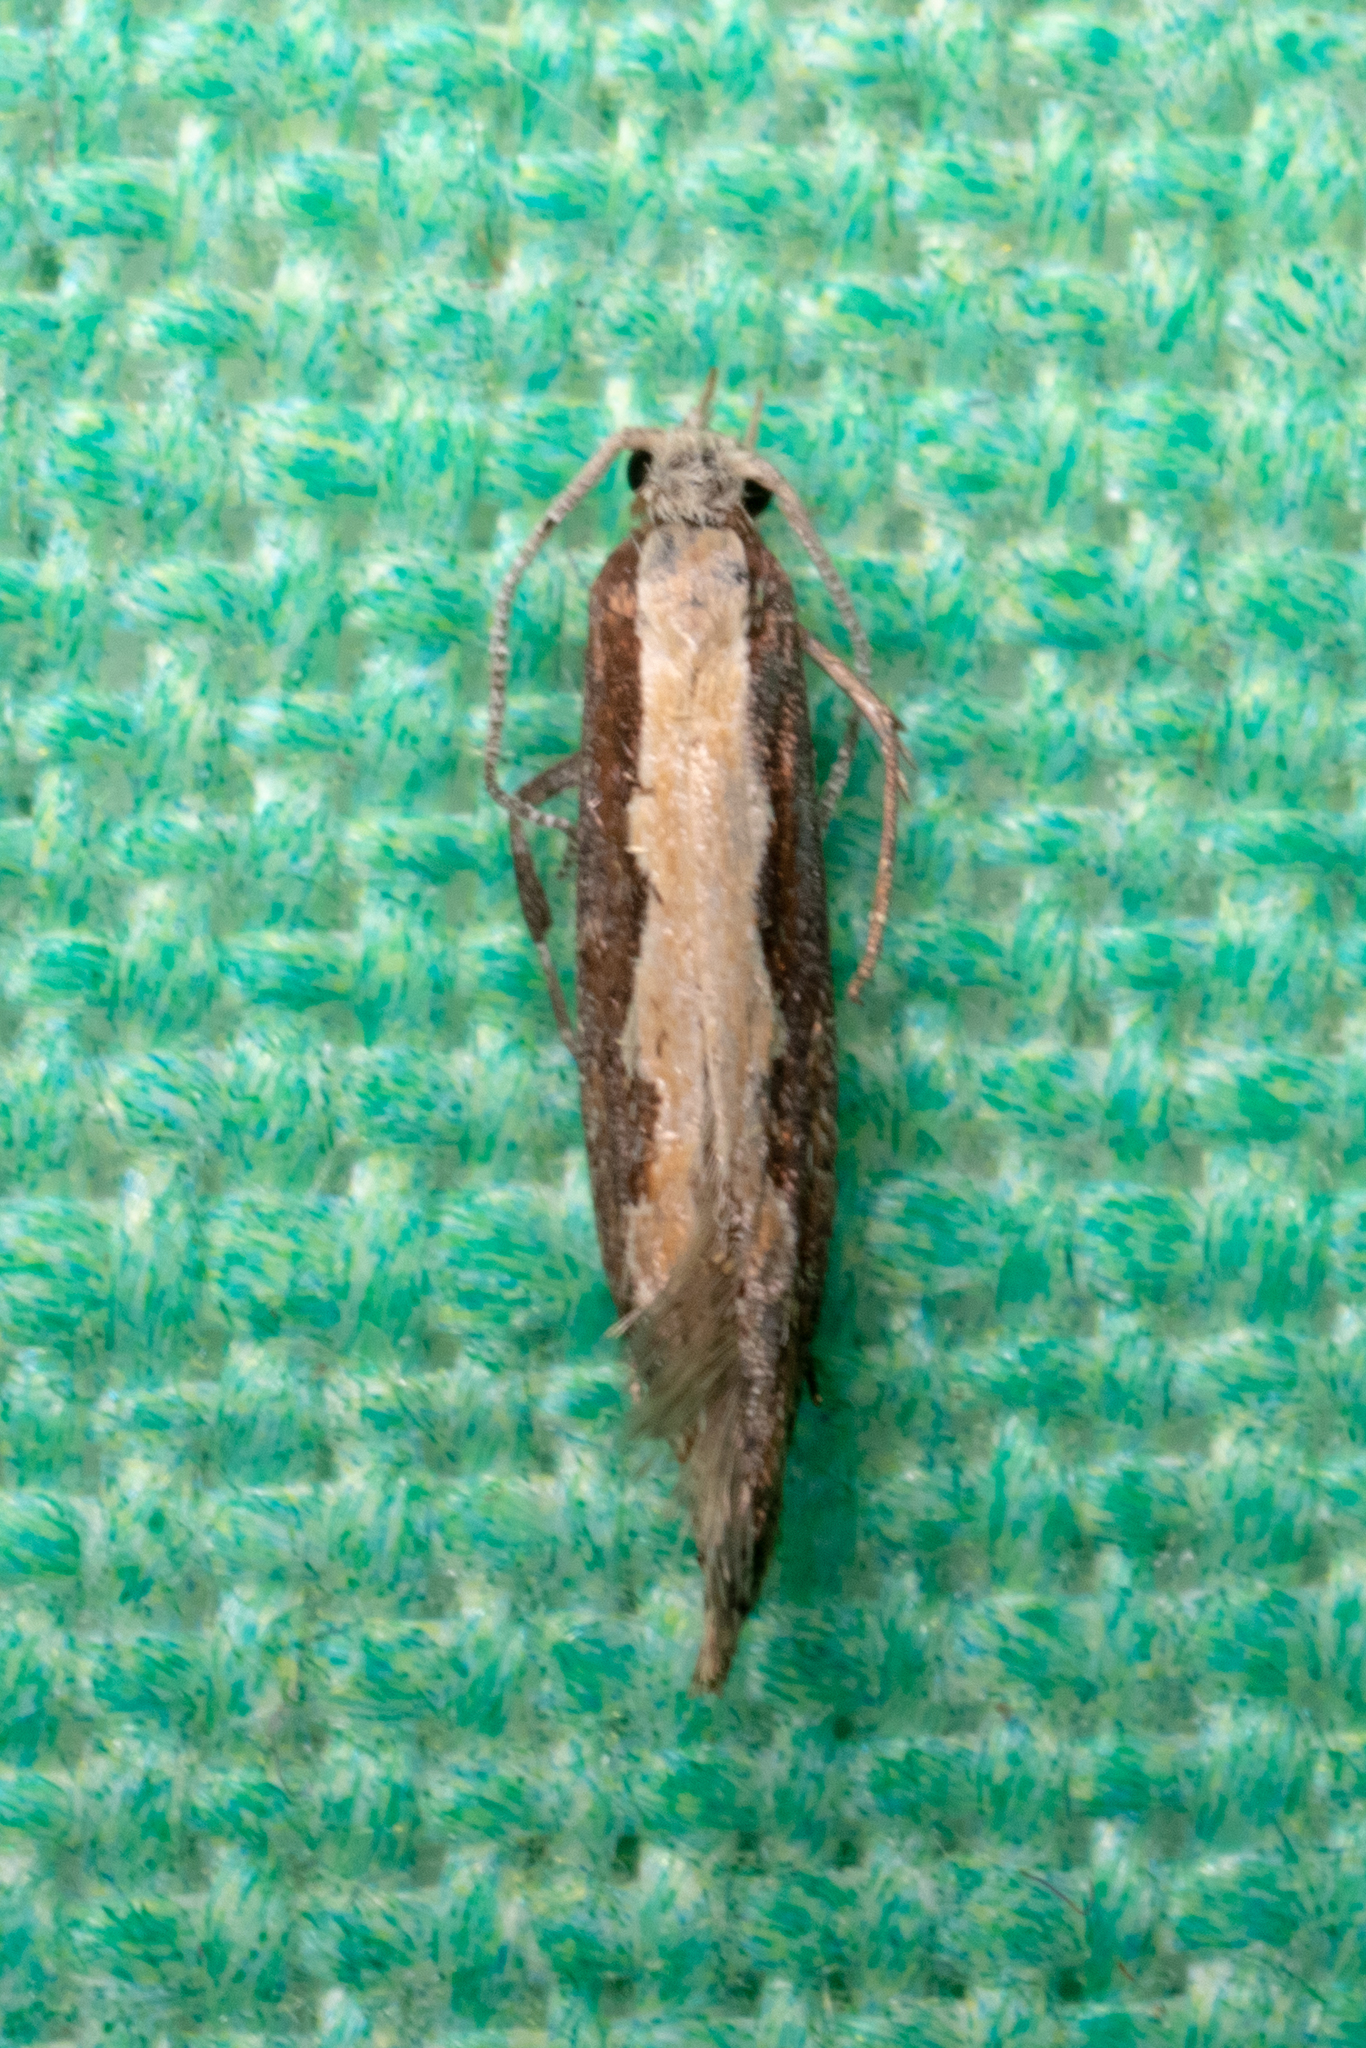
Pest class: diamondback_moth